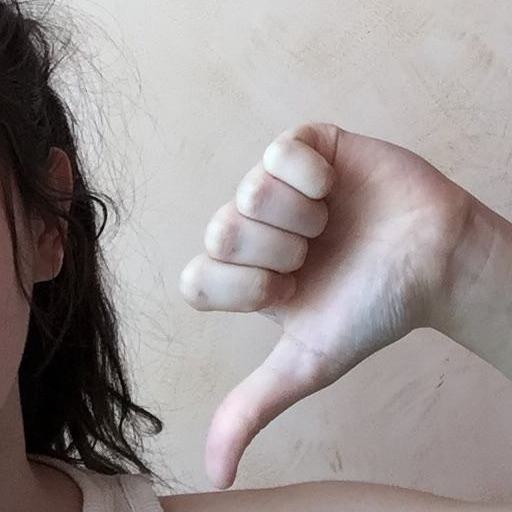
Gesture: dislike